Thomas Alva Edison Memorial Tower and Museum

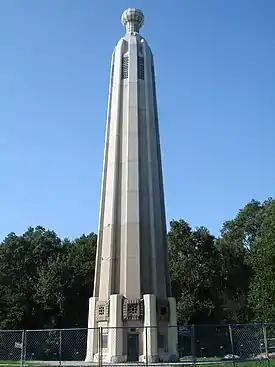
The Edison Memorial Tower in 2011 while being restored

The Thomas Edison Center at Menlo Park features the Menlo Park Museum and Edison Memorial Tower as a memorial to inventor and businessman Thomas Alva Edison, located in the Menlo Park area of Edison, Middlesex County, New Jersey. The tower was dedicated on February 11, 1938, on what would have been the inventor's 91st birthday. The Center is located at the Edison State Park on Christie Street, the first street in the world to be lit up by a lightbulb, just off Lincoln Highway, near the Metropark Train Station.